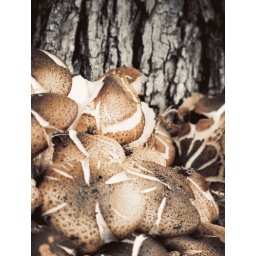
After the rain last week this wonderful mushroom bloomed at the base of the tree in my frontyard